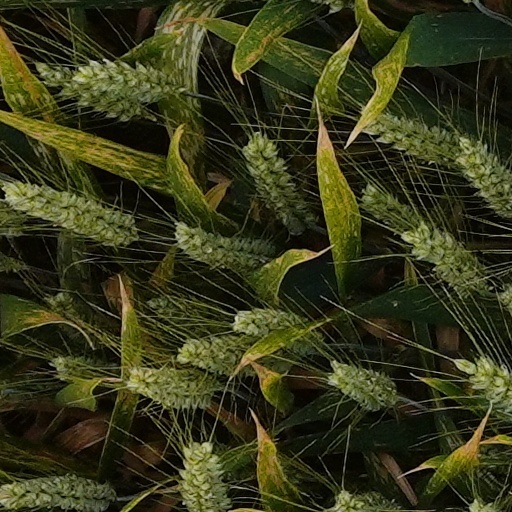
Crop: wheat